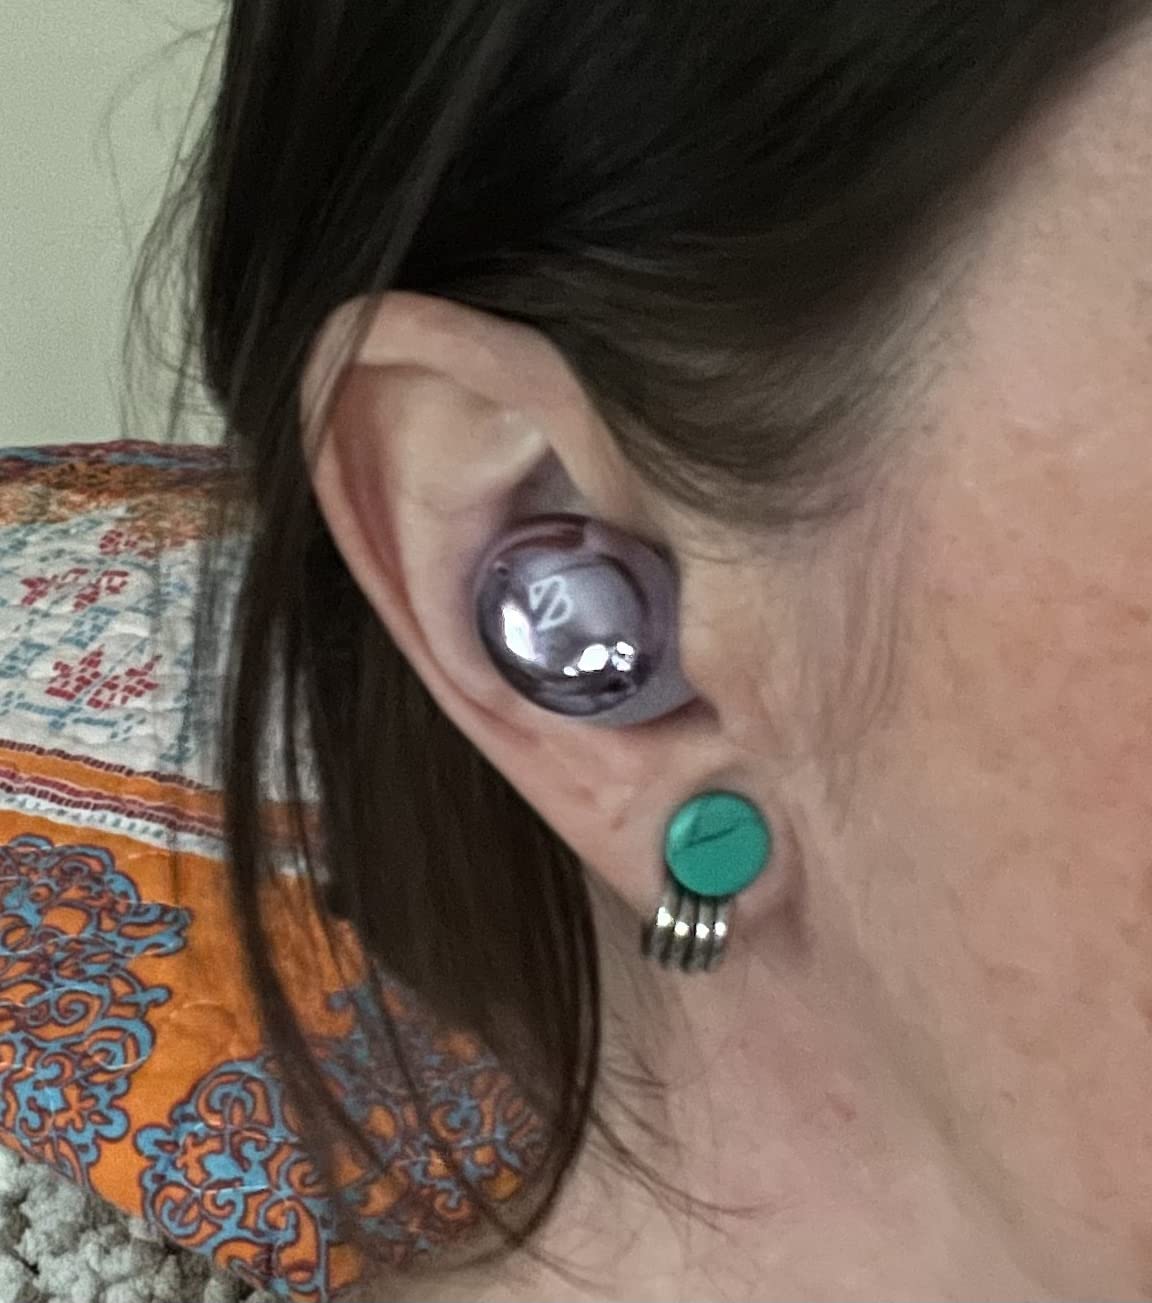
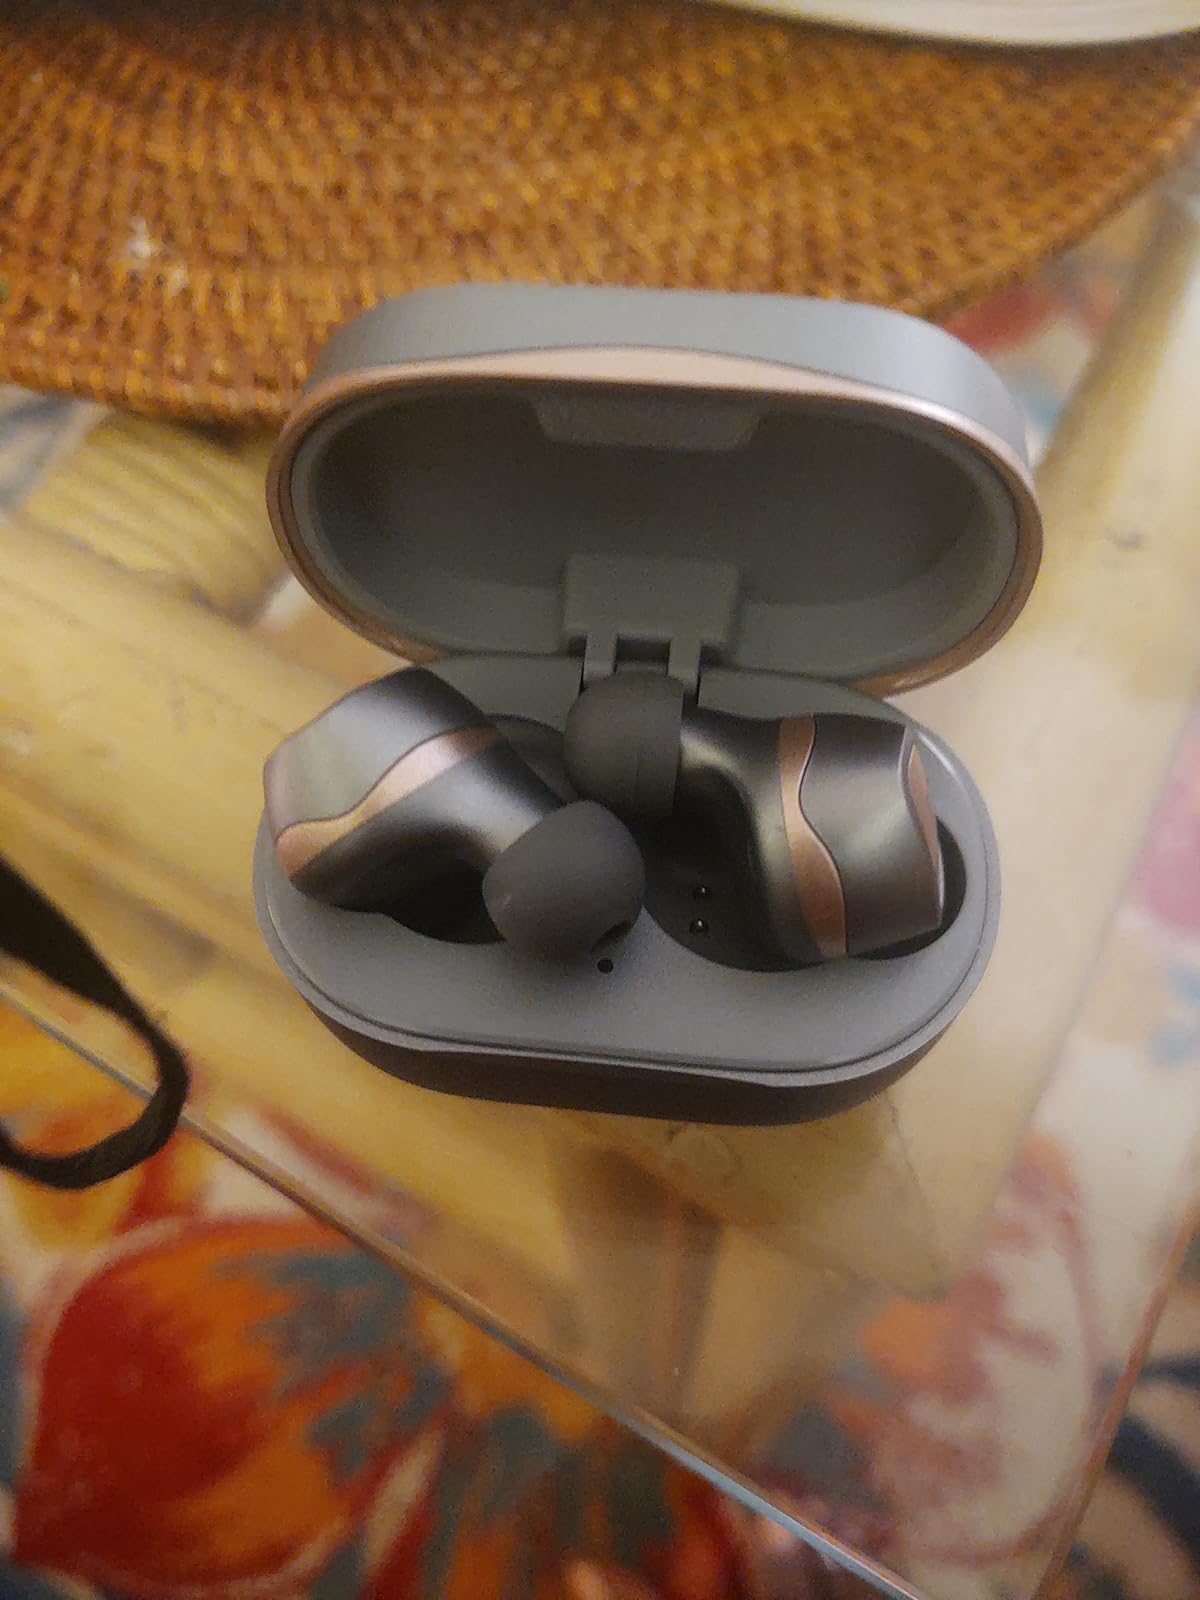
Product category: earbuds
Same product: no